Skarpnäck Airfield

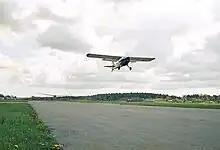
Sailplane at Skarpnäck Airfield in 1972.

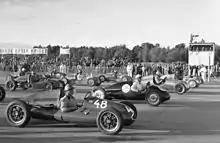
Skarpnäcksloppet 1952.

Skarpnäck Airfield was an airfield on Skarpnäcksfältet, a subdistrict of Skarpnäck borough, Stockholm, Sweden. It was mostly used for gliding, and was closed in 1980. Apartment buildings were built at the site in the following years.